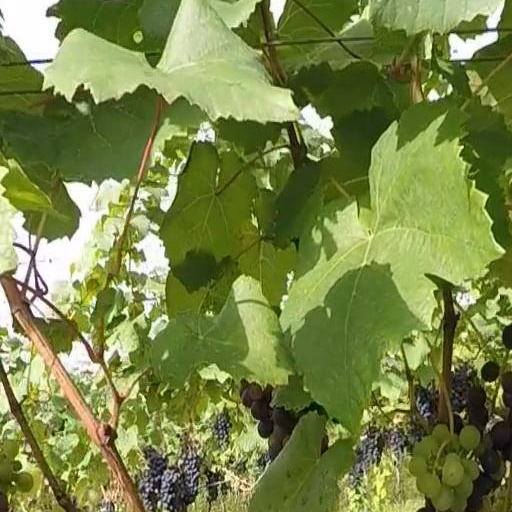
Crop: grape